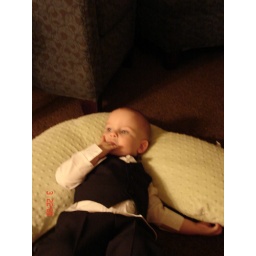
Damien in vest and white shirt